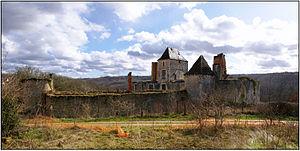
Château du Repaire (Inscription), Saint-Aubin-de-Nabirat.
Saint-Aubin-de-Nabirat est une commune française située dans le département de la Dordogne, en région Nouvelle-Aquitaine.